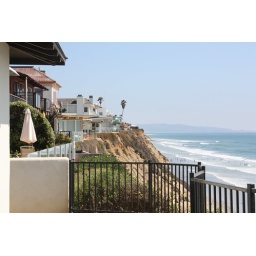
View of the Pacific Ocean from the patio of our rented beach house in Solana Beach, CA.